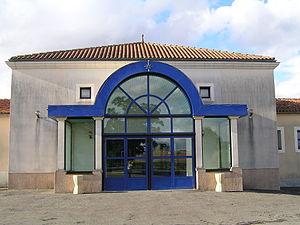
salle des fêtes de Jauldes
Jauldes est une commune du Sud-Ouest de la France, située dans le département de la Charente.